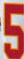
Number: 5